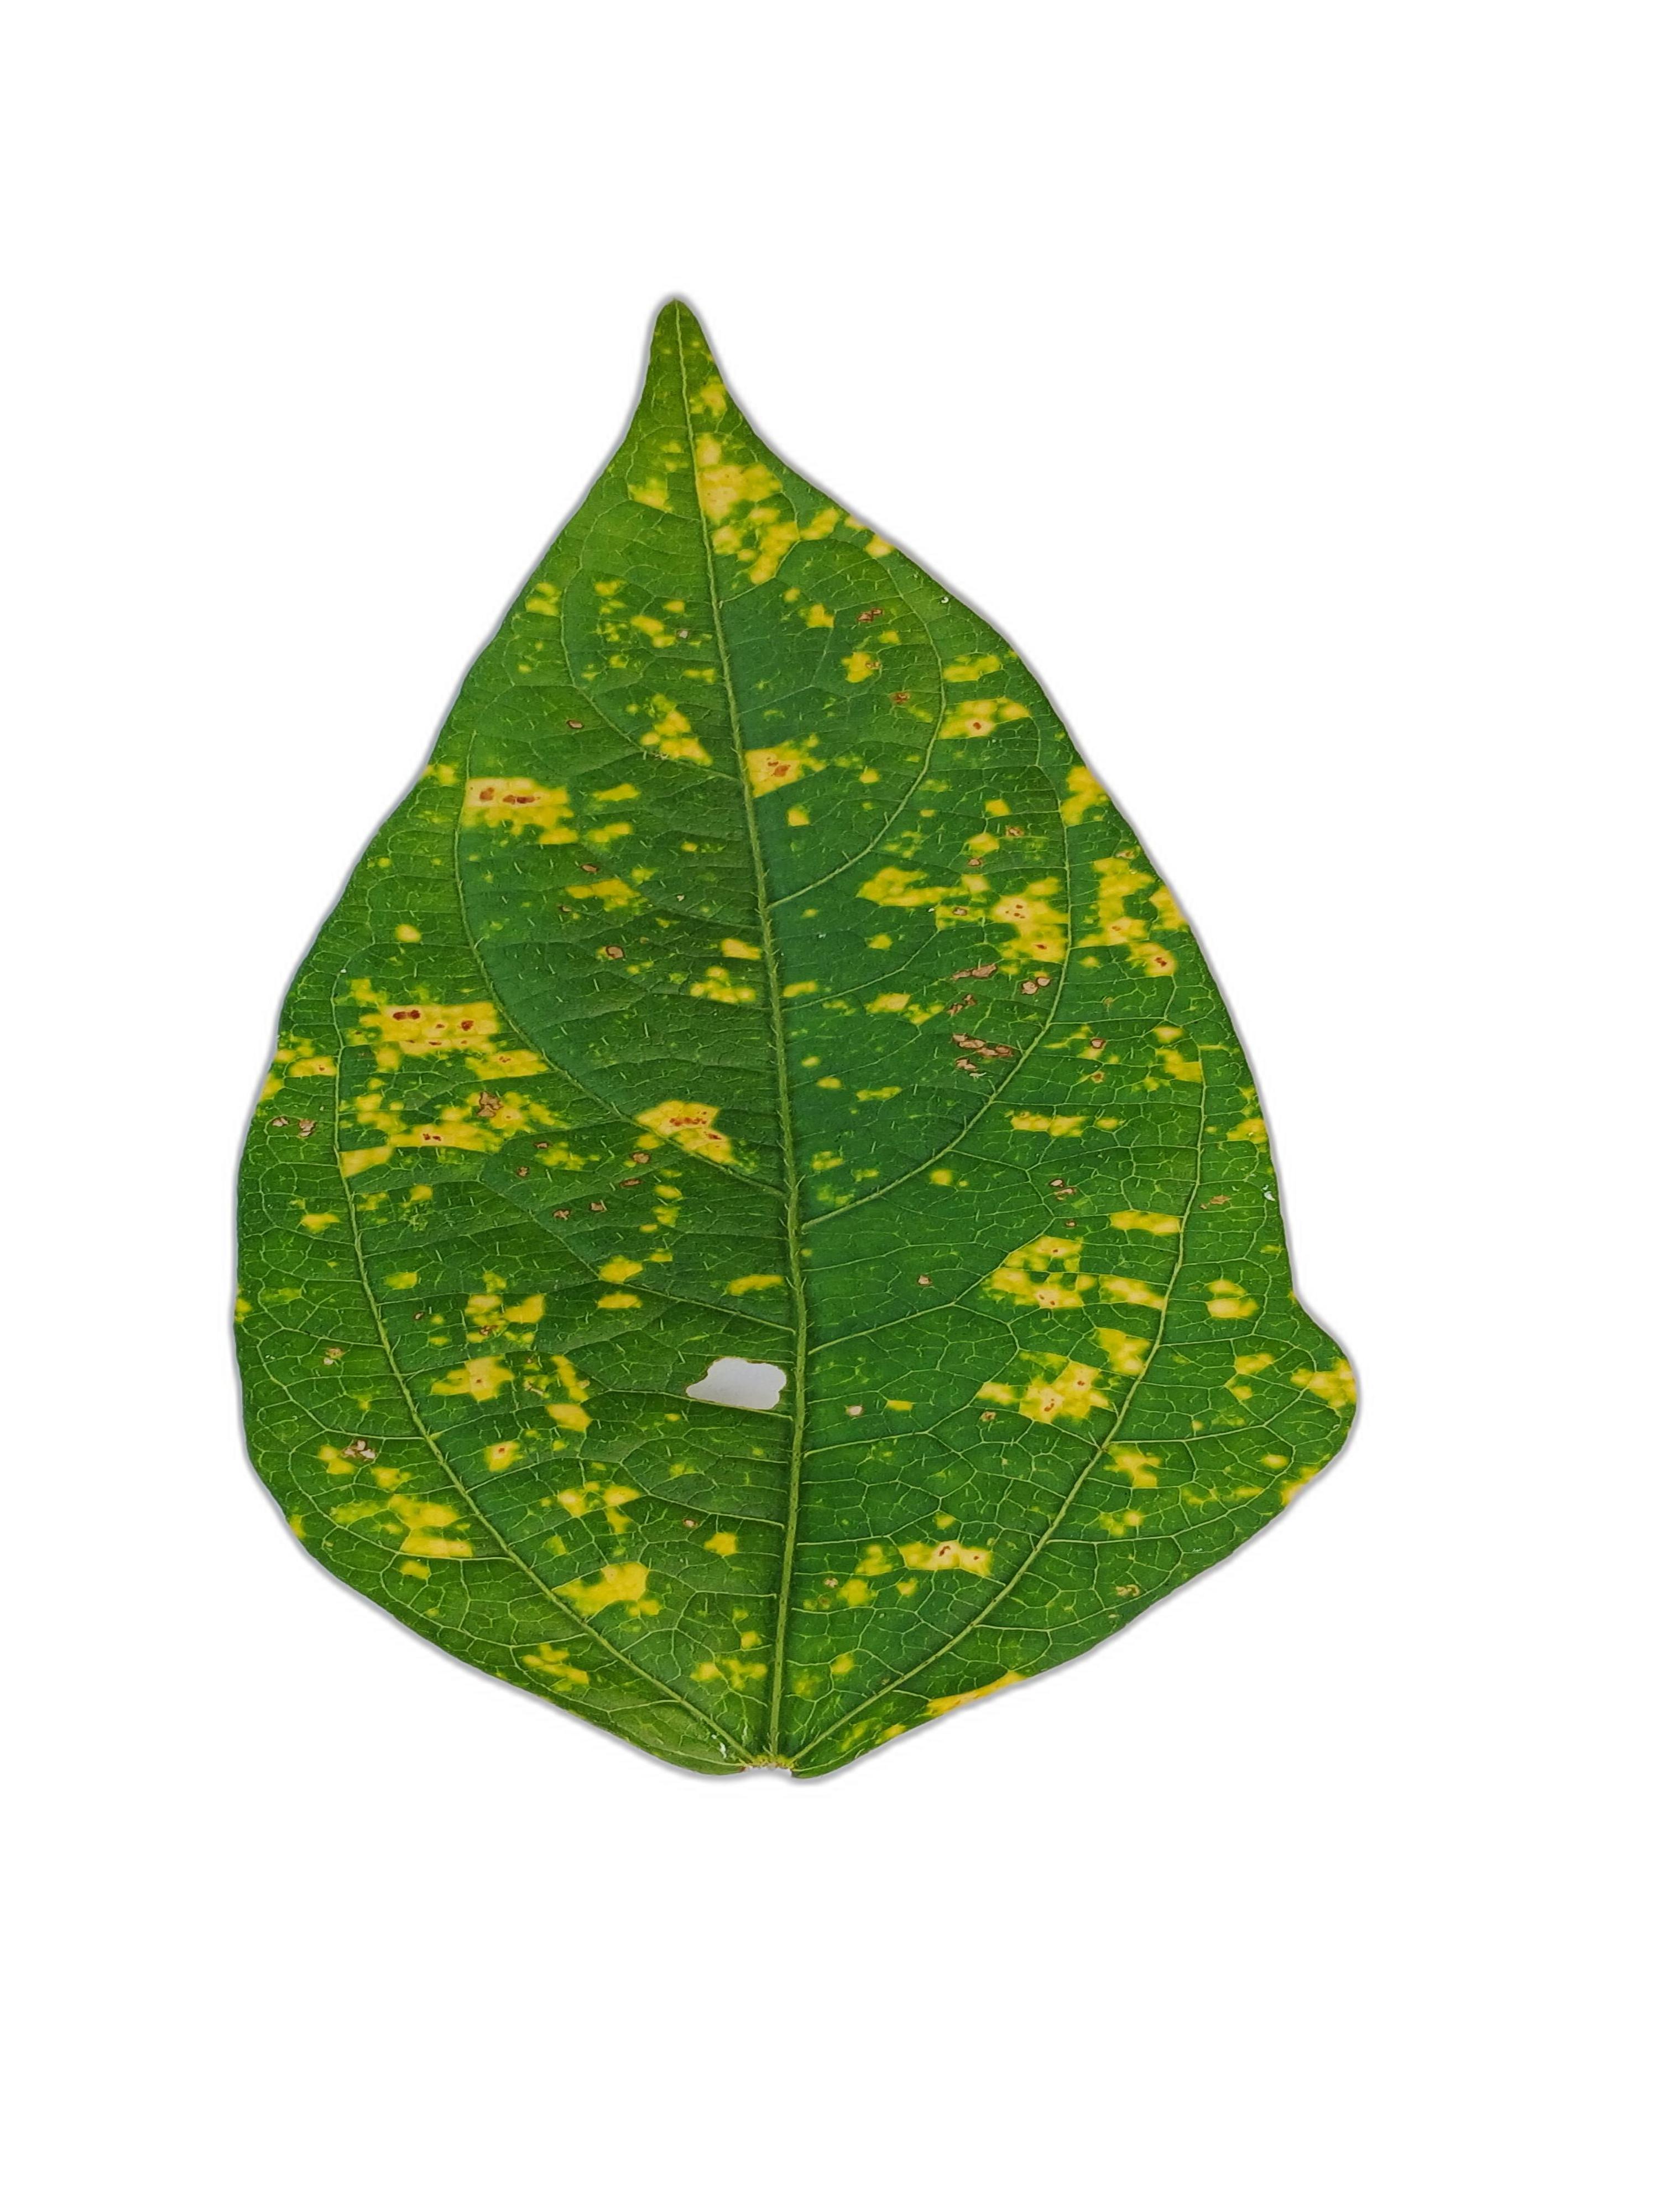
Label: Yellow Mosaic